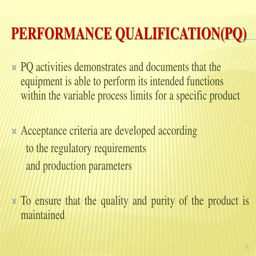
activities demonstrates and documents that the equipment is able to perform its intended functions within the variable process limits for a specific product